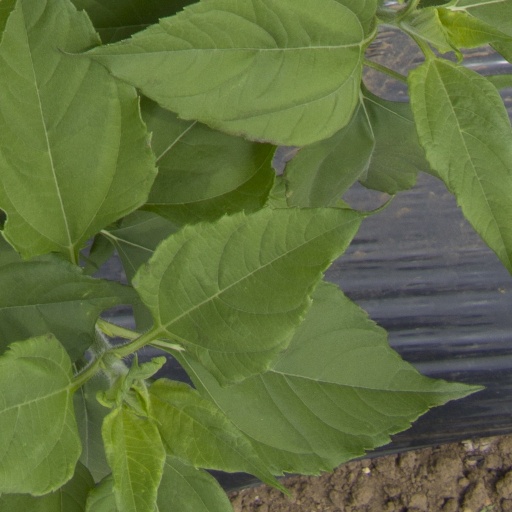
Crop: Jerusalem artichoke